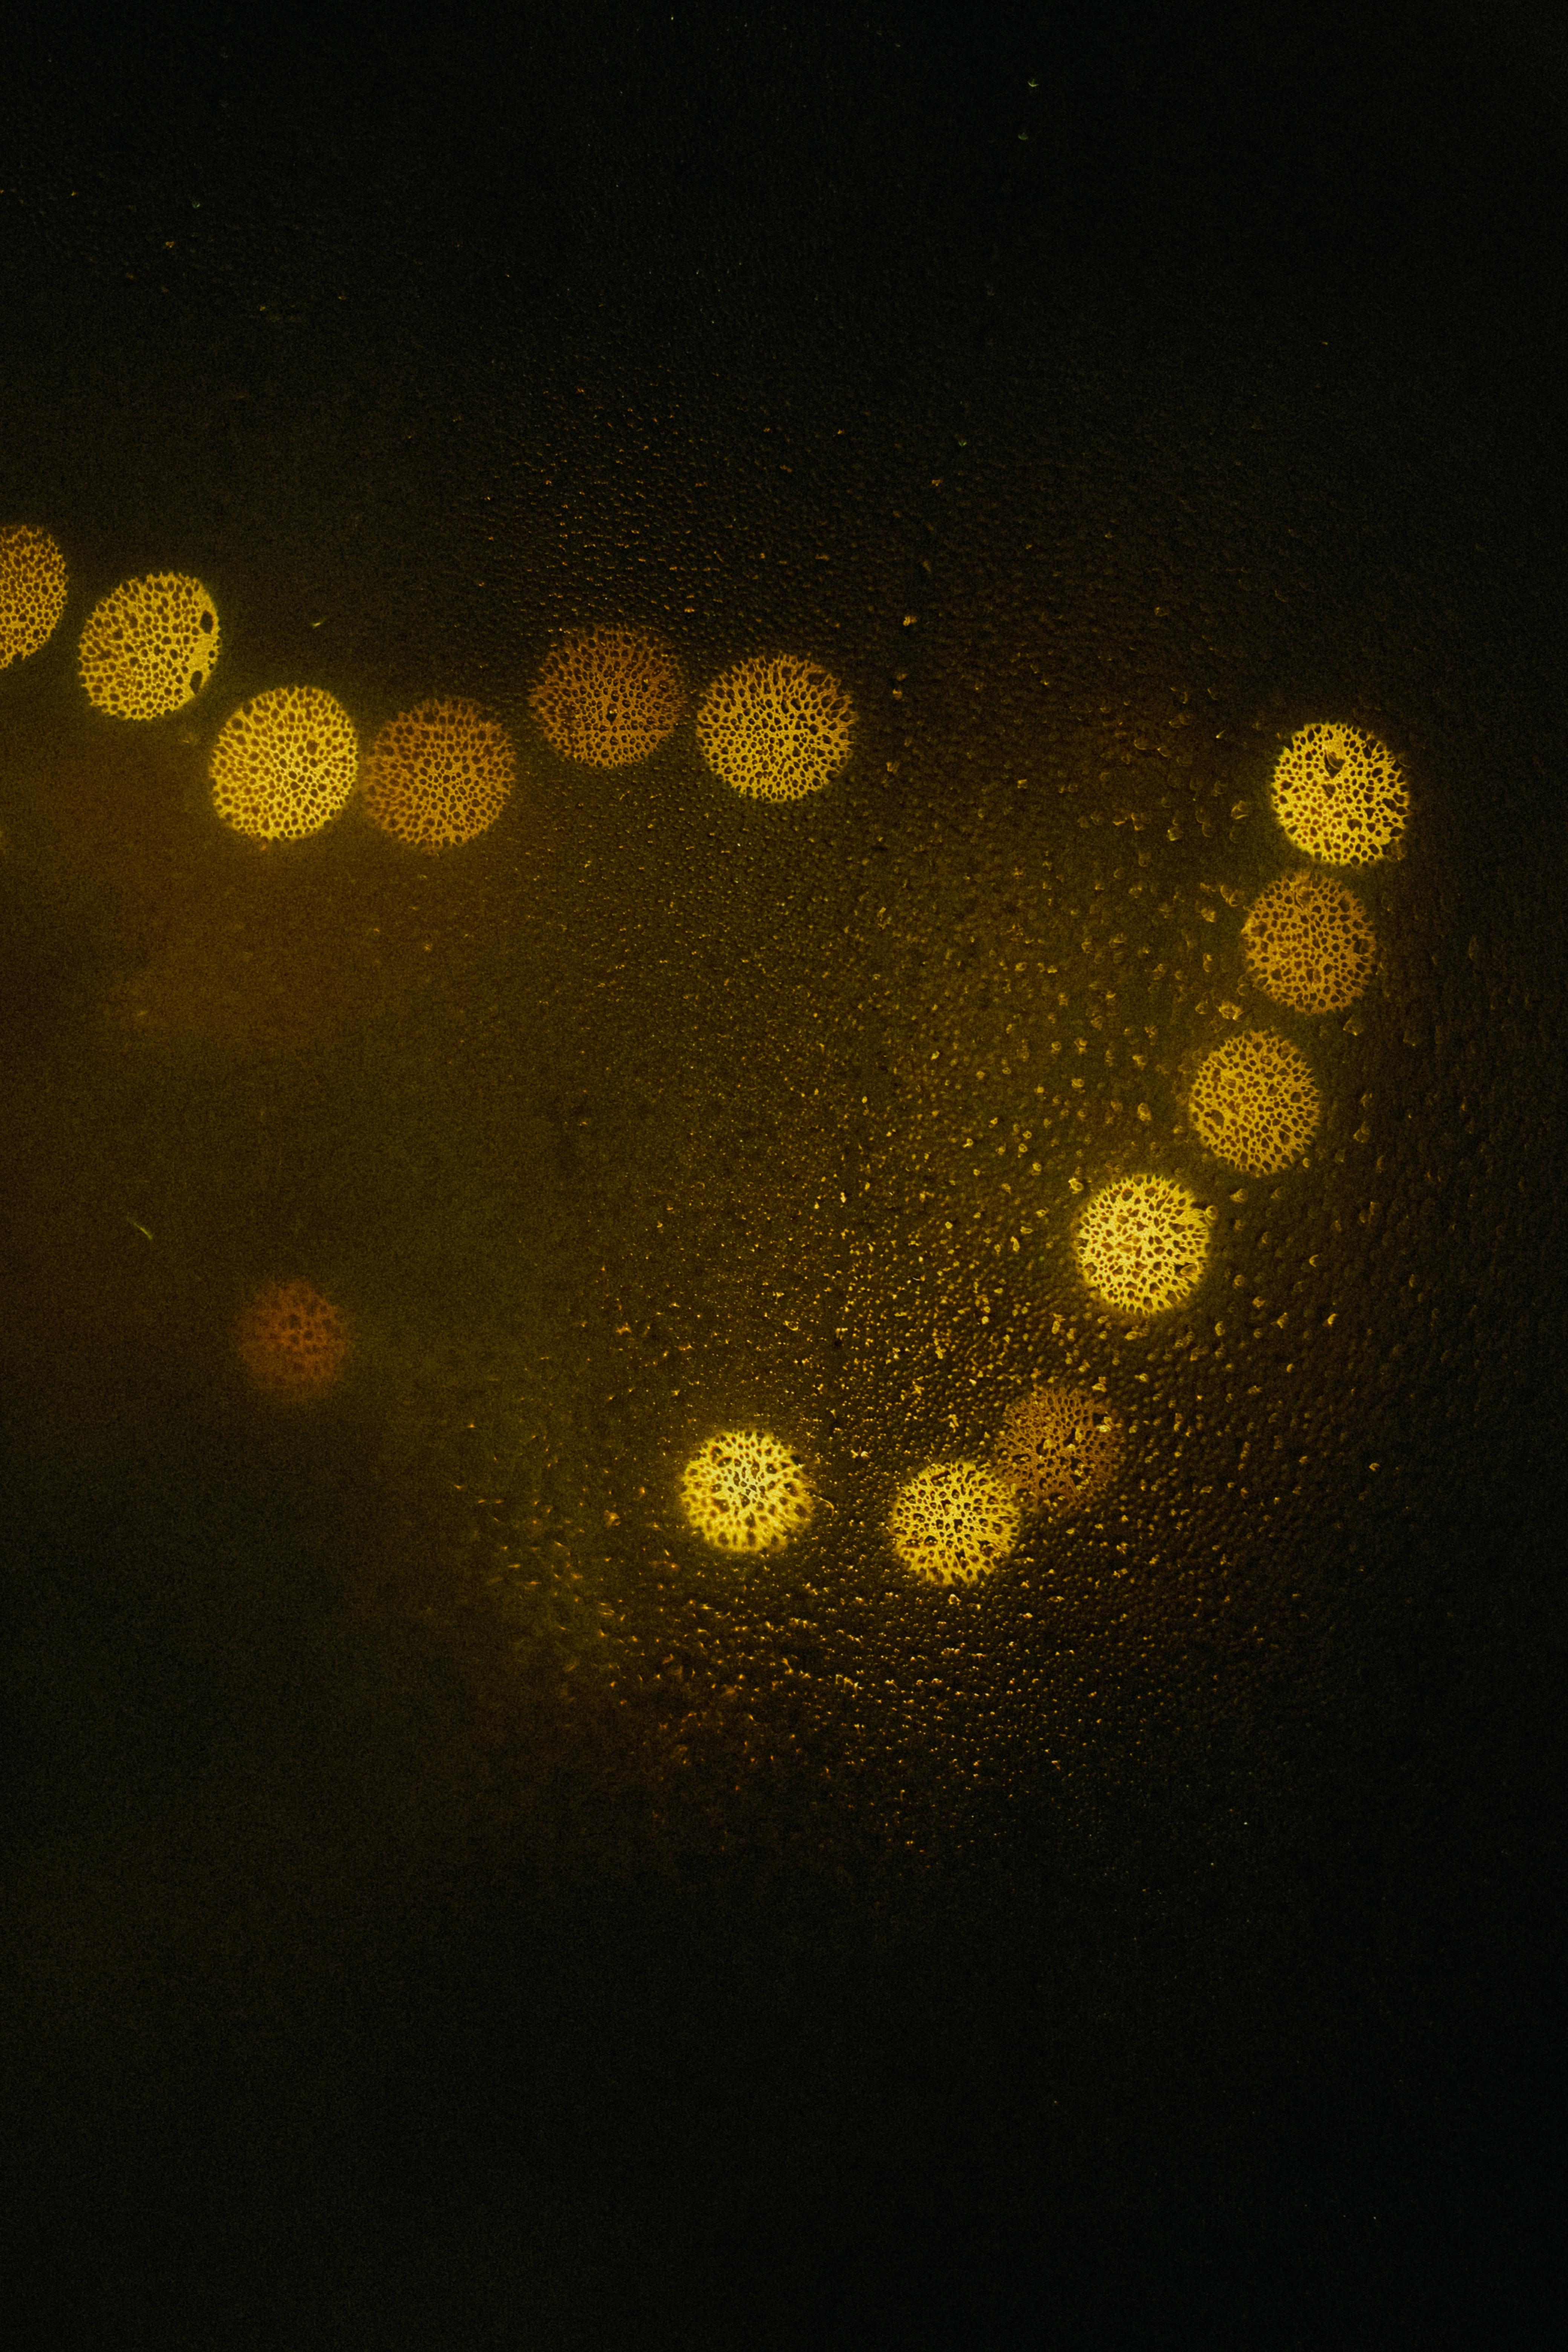
art, atmosphere, water, automotive lighting, amber, gold, sky, atmospheric phenomenon, Material property, font, circle, Tints and shades, pattern, midnight, space, event, metal, darkness, road surface, precipitation, road, illustration, electric blue, drop, cloud, evening, night, light fixture, macro photography, astronomical object, reflection, ceiling, moisture, graphics, horizon, auto part